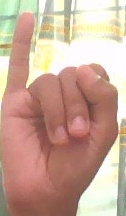
ASL sign: I